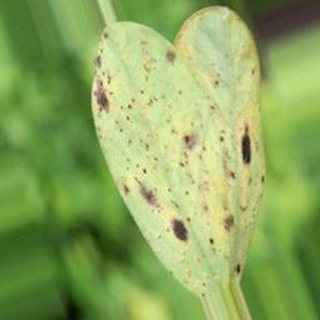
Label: groundnut_rust